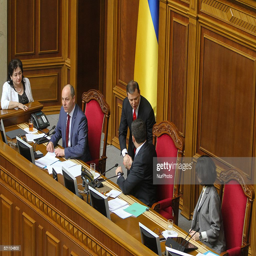
parliament choose a new government on the session .